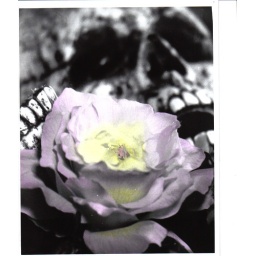
had colored black and white notice skulls in back ground,,,ohhhhh